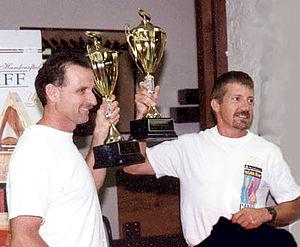
Serge Corbin est un coureur canadien de canoë de marathon professionnel, originaire de Saint-Boniface au Québec.